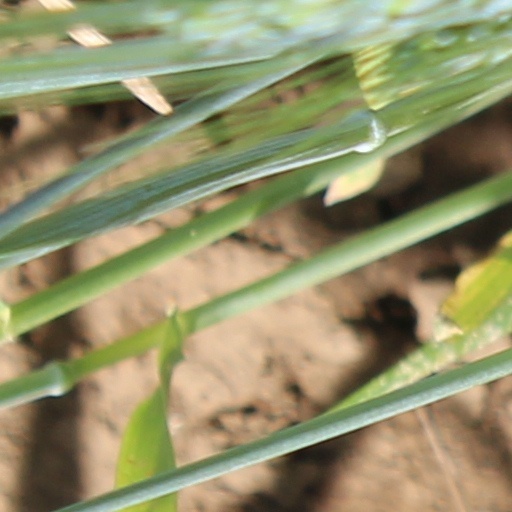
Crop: wheat